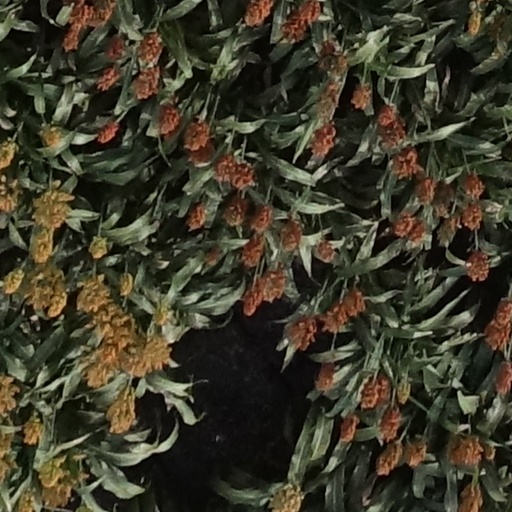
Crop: sorghum